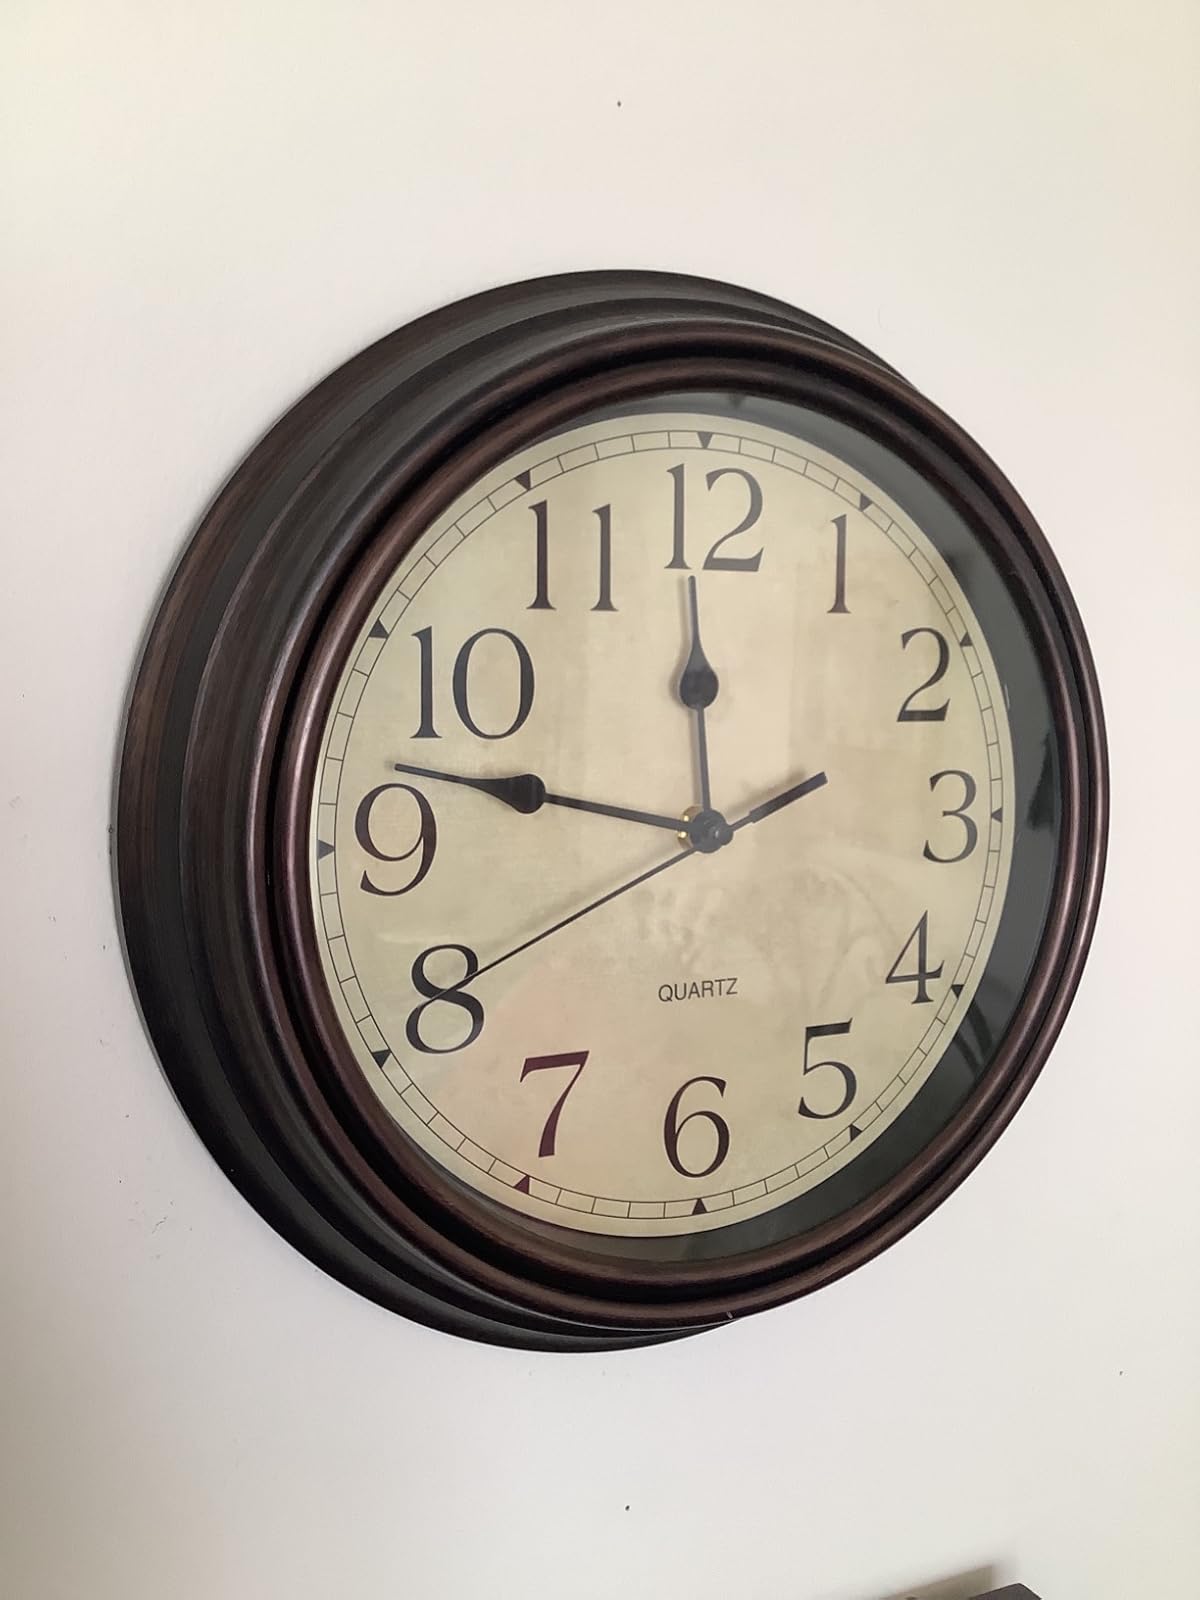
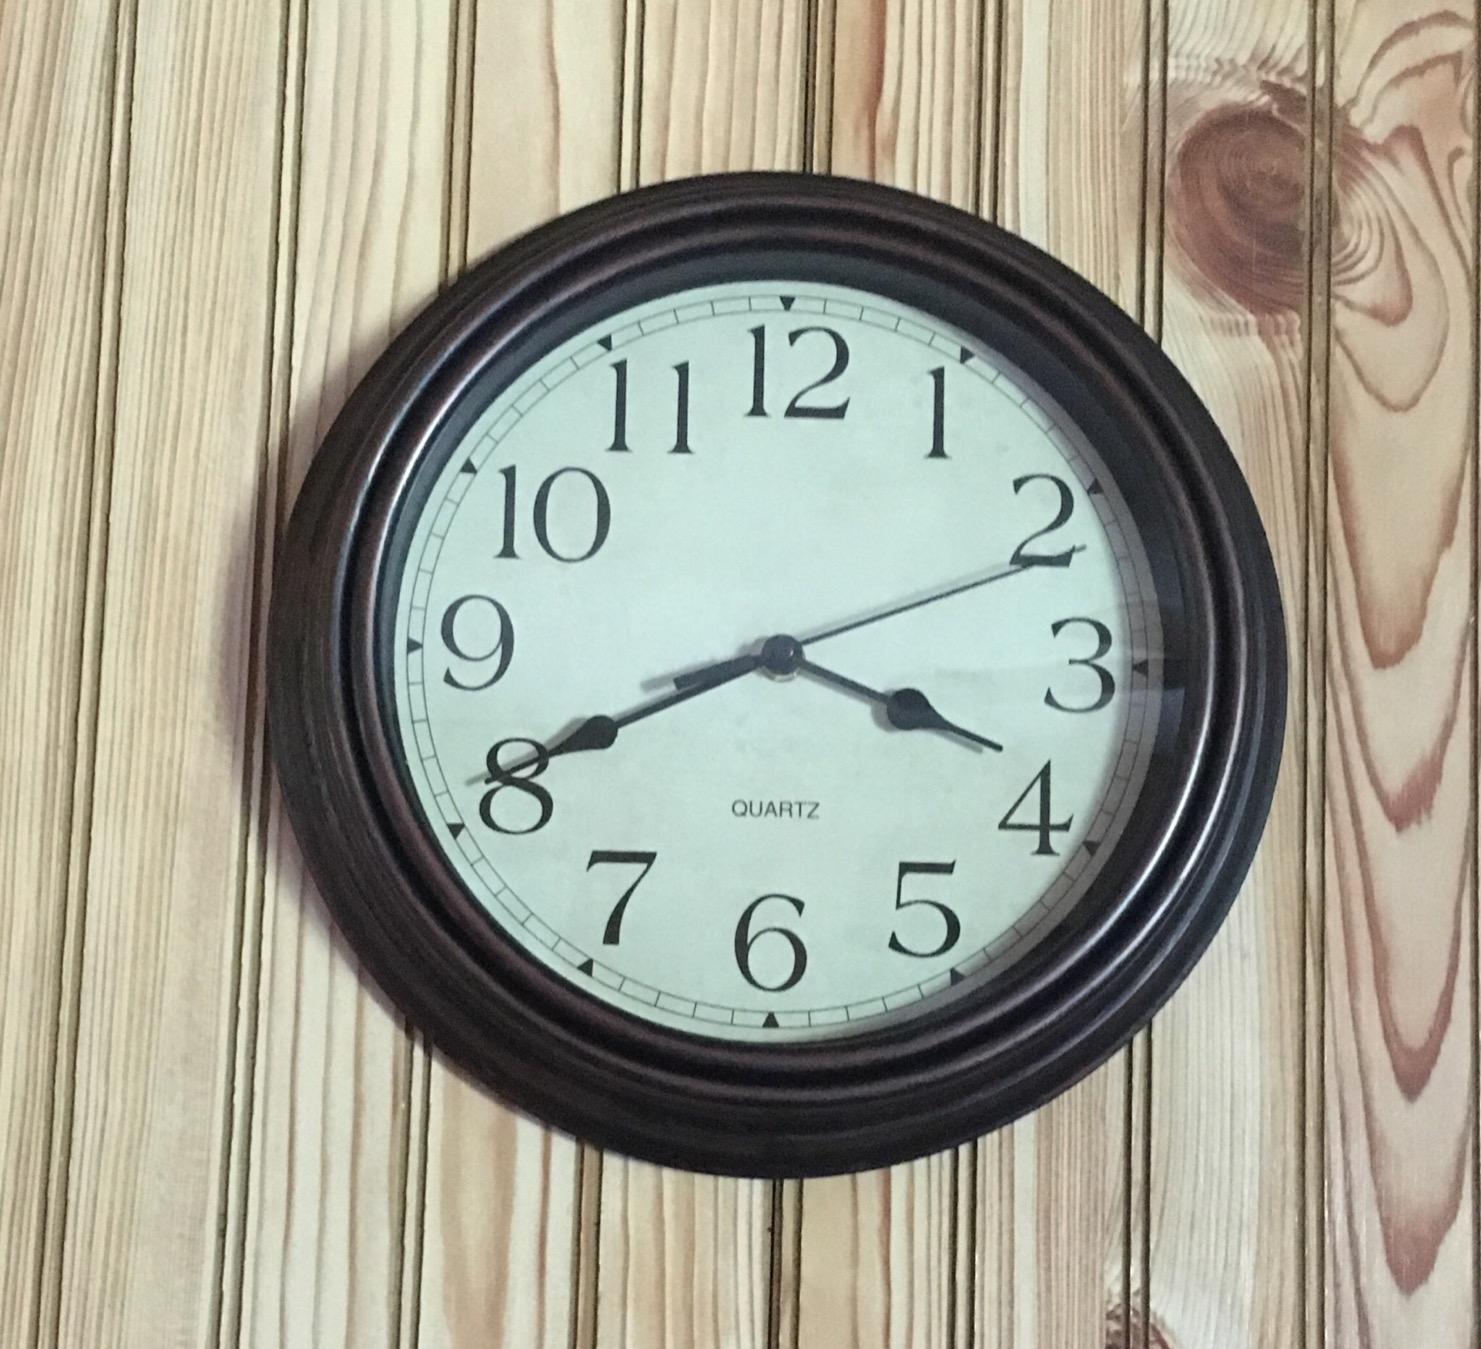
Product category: clock
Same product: yes